Abel González Chávez

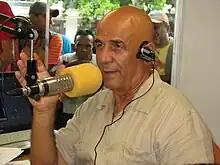
Abel González during his Satélite radio show at Barranquilla's Emisora Atlántico

Abel González Chávez (July 26, 1943 – August 27, 2019) was a Colombian radio/television host. From 1996 to 2019, González hosted a daily radio program on Emisora Atlántico called "Satélite".